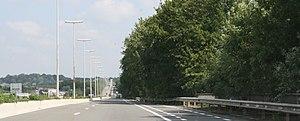
Photo du contournement d'Ath à hauteur du Pont sur la Dendre.
La route nationale 7 est une route reliant Bruxelles à Lille en passant par Tournai. La vitesse limite est en général de 50 à 90 km/h. La route est prolongée à la frontière par la route départementale 941. À hauteur de Hal, cette route fusionne avec la route nationale 6 venant de Tubize. Cette route passe successivement par Tournai, Leuze-en-Hainaut, Ath, Ghislenghien, Enghien avant d'arriver à Hal.